Tvrtko I of Bosnia

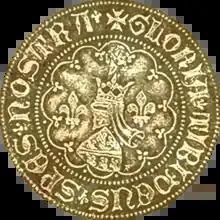
Tvrtko's coin, featuring fleur-de-lis and his coat of arms

Having taken as much Serbian land as he could, King Tvrtko turned his attention to the coast. The rapid economic growth of Bosnia, having begun during the reign of Tvrtko's uncle, continued unabated even during the political upheavals that followed Tvrtko's accession. The export of metal ores and metalwork (mainly silver, copper and lead) formed the backbone of the Bosnian economy. These goods were transported over the Dinaric Alps to the seashore, where they were bought chiefly by the Republics of Ragusa and Venice. The maritime cities of Ragusa and Kotor also depended on Tvrtko's realm for food, a dependency the King leveraged to increase the initially low and, for the Bosnians, disadvantageous prices. Yet, Bosnia could not make economical use of its share of the Adriatic coast, from the river Neretva to the Bay of Kotor, which lacked any major settlements. The three major cities in the area were all controlled by Hungary: Drijeva (which Tvrtko was forced to cede to Louis in 1357), Ragusa, and Kotor.